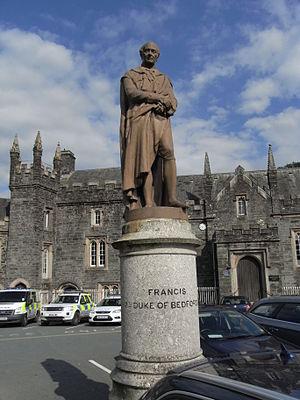
Francis Russell, 7ᵉ duc de Bedford KG PC, titré marquis de Tavistock de 1802 à 1839, est un noble britannique et un politicien Whig.